Milwaukee Area Technical College

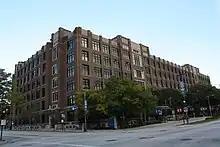
Downtown Milwaukee campus

The MATC District is one of 16 districts that make up the Wisconsin Technical College System (WTCS). The district covers all of Milwaukee County, the southern two-thirds of Ozaukee County and parts of Washington County. It is governed by a nine-member board composed of residents of the district. Board members serve without pay and are appointed to three-year terms by an appointment committee that consists of elected officials from the 21 school districts within the MATC District.